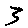
Label: 3